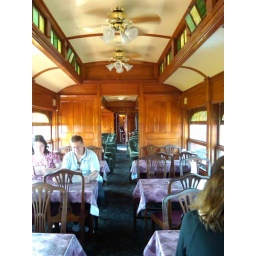
The only wooden dining car in existence